Janet Scott (scientist)

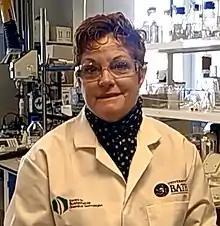
Scott speaks about her work at the University of Bath in 2017

Janet L. Scott (April 1964 – 23 January 2022) was a South African chemist who was Professor of Sustainable Chemistry at the University of Bath. She also worked as the Director of the Engineering and Physical Sciences Research Council Centre for Doctoral Training in Sustainable Chemical Technologies.